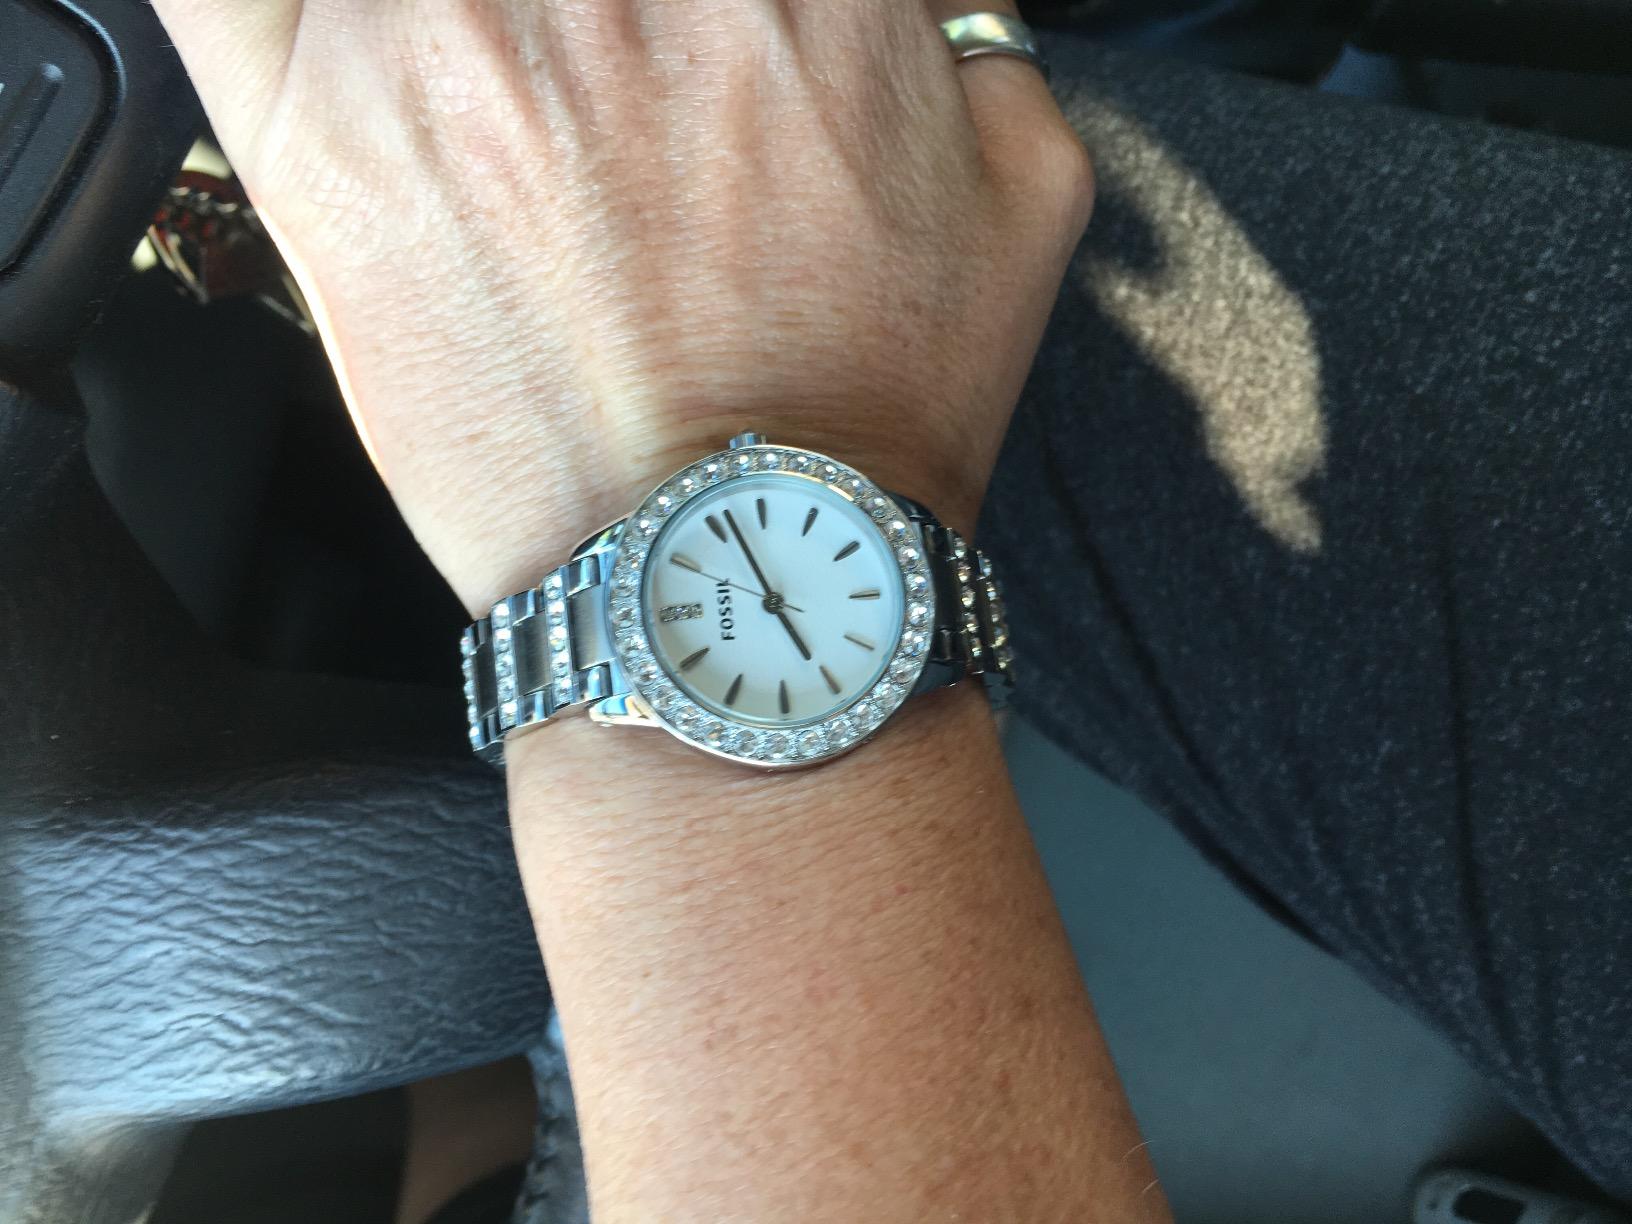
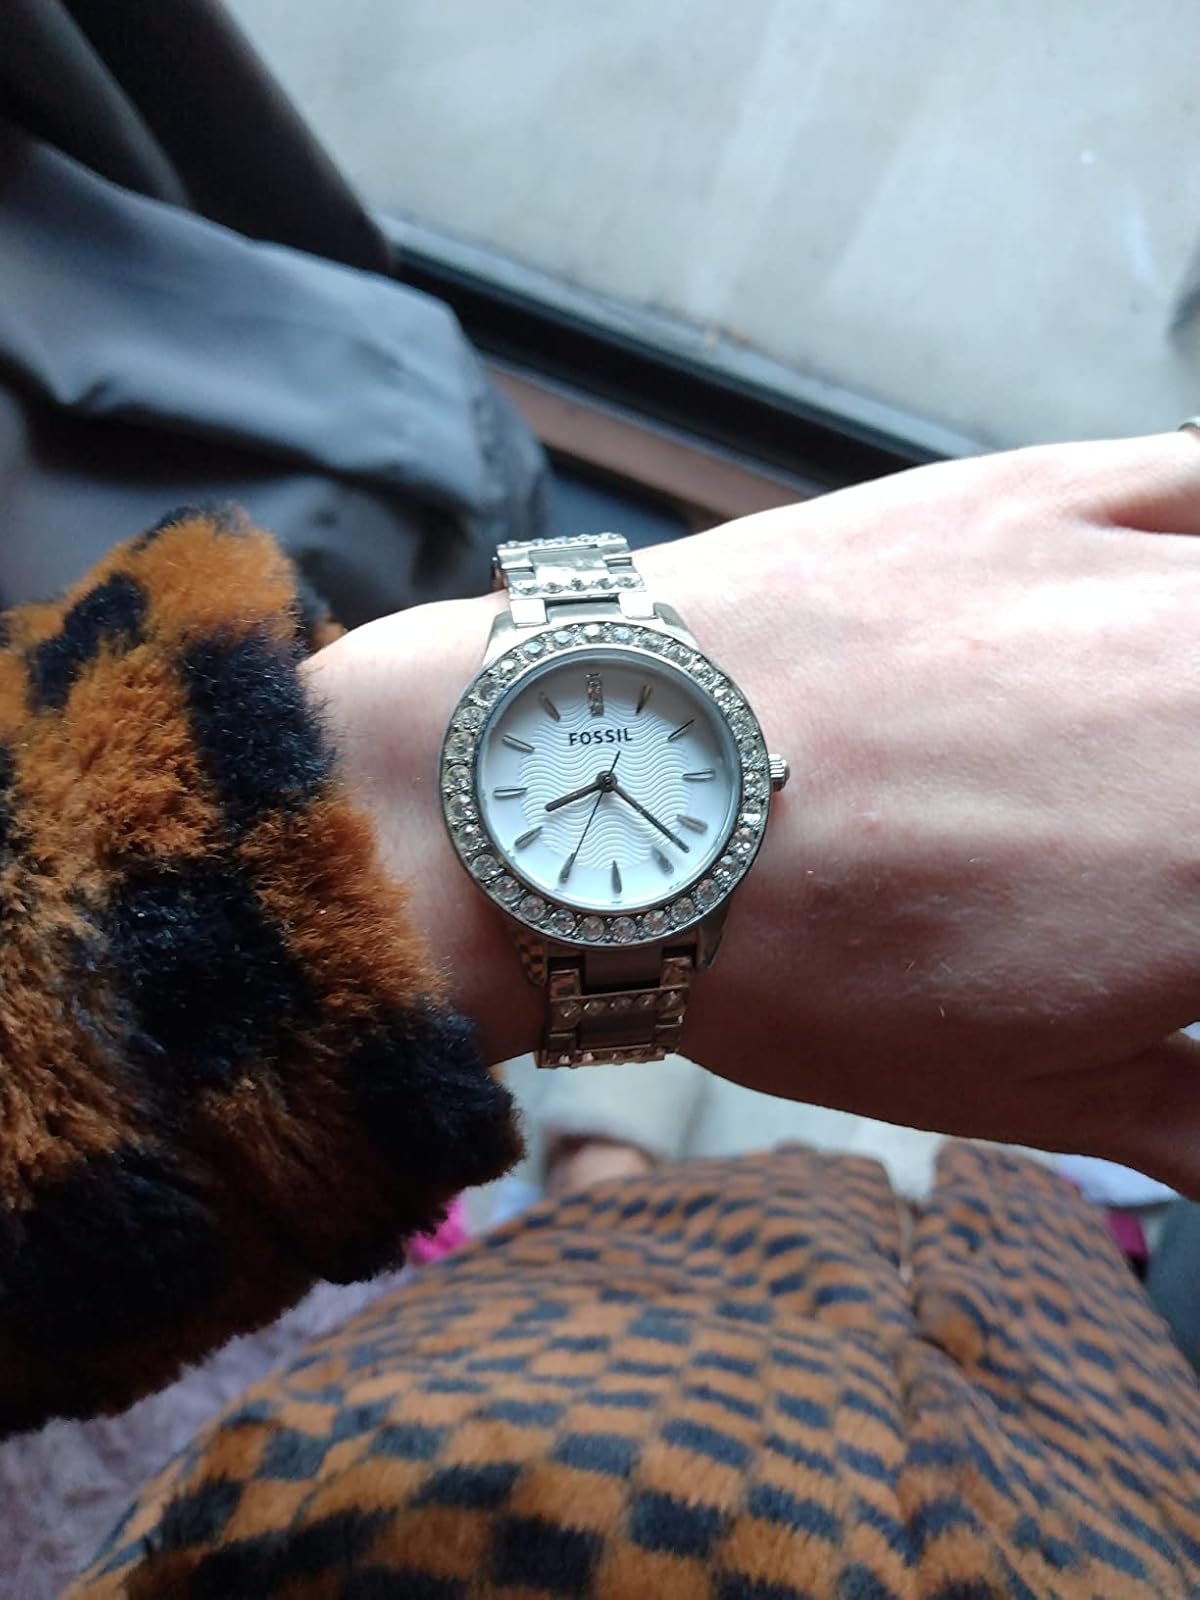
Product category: accessories_watch
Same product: yes